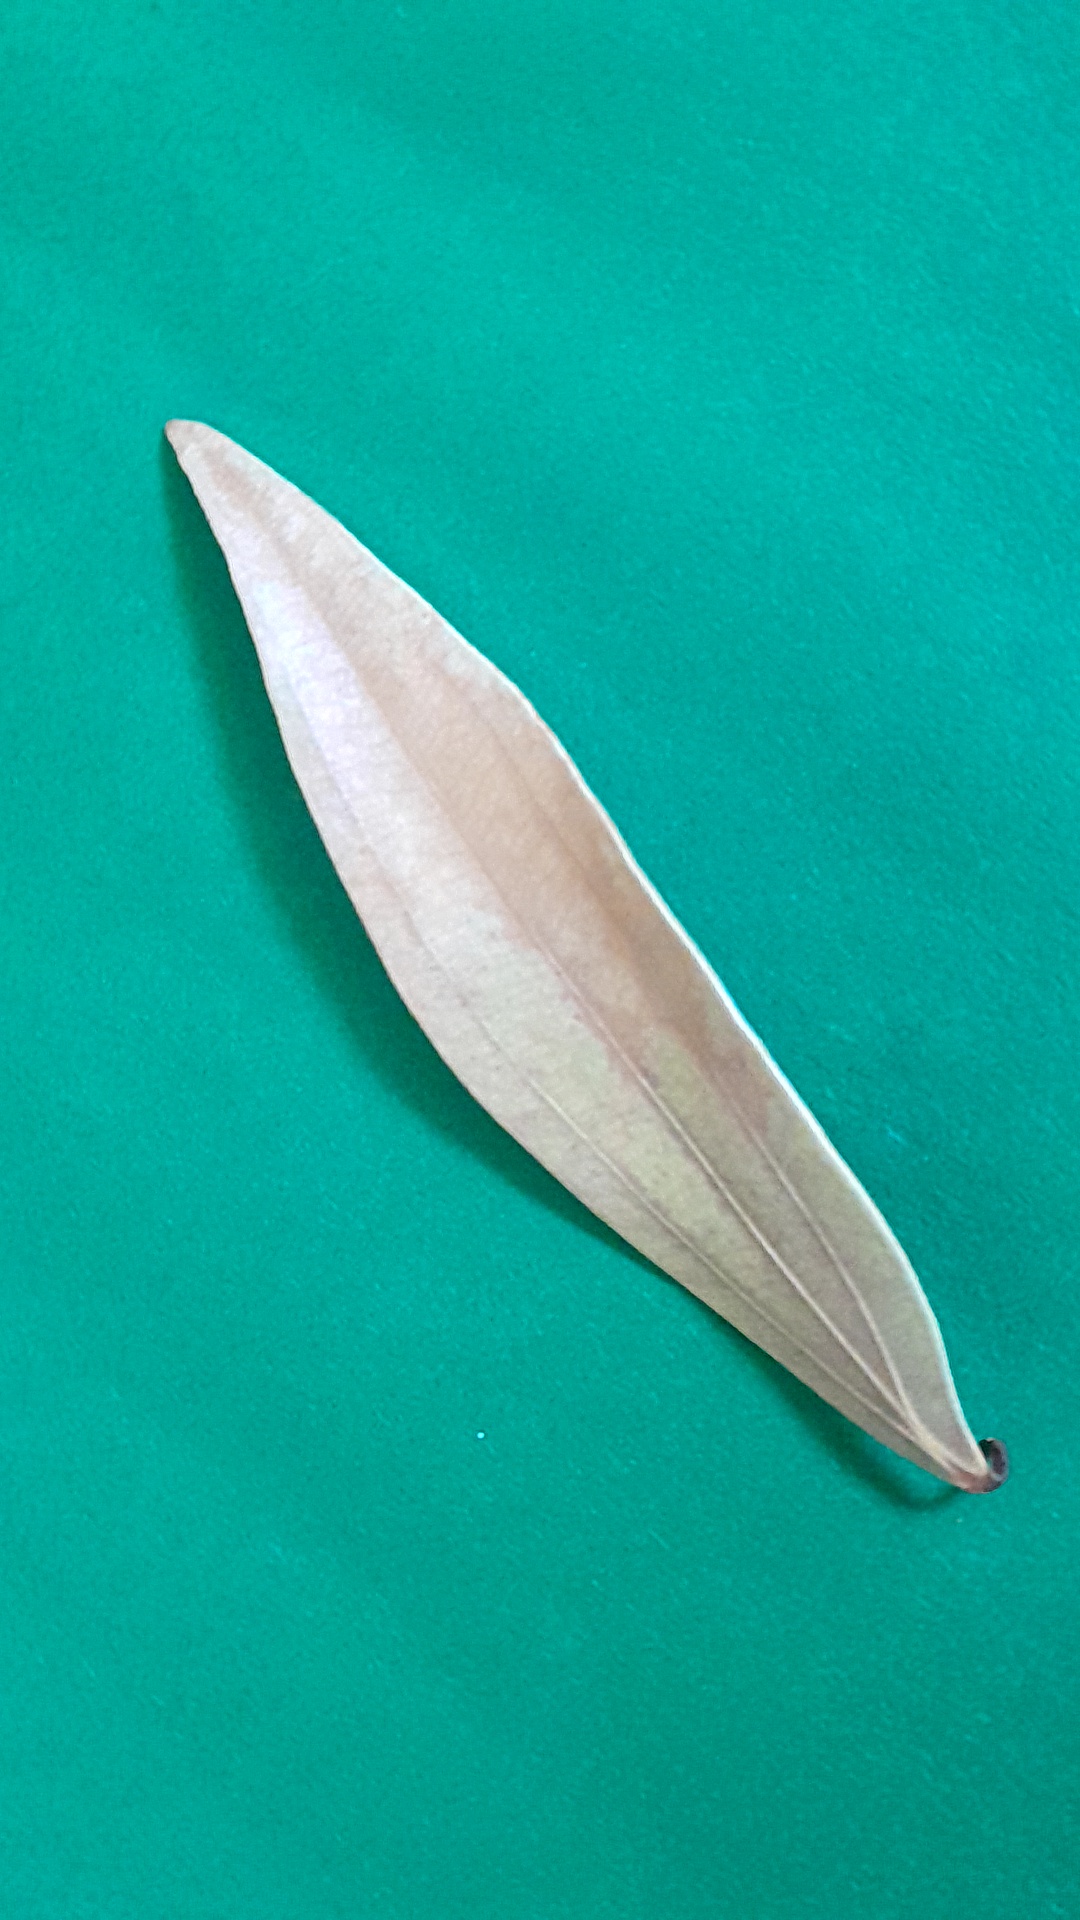
Label: Dry Leaf